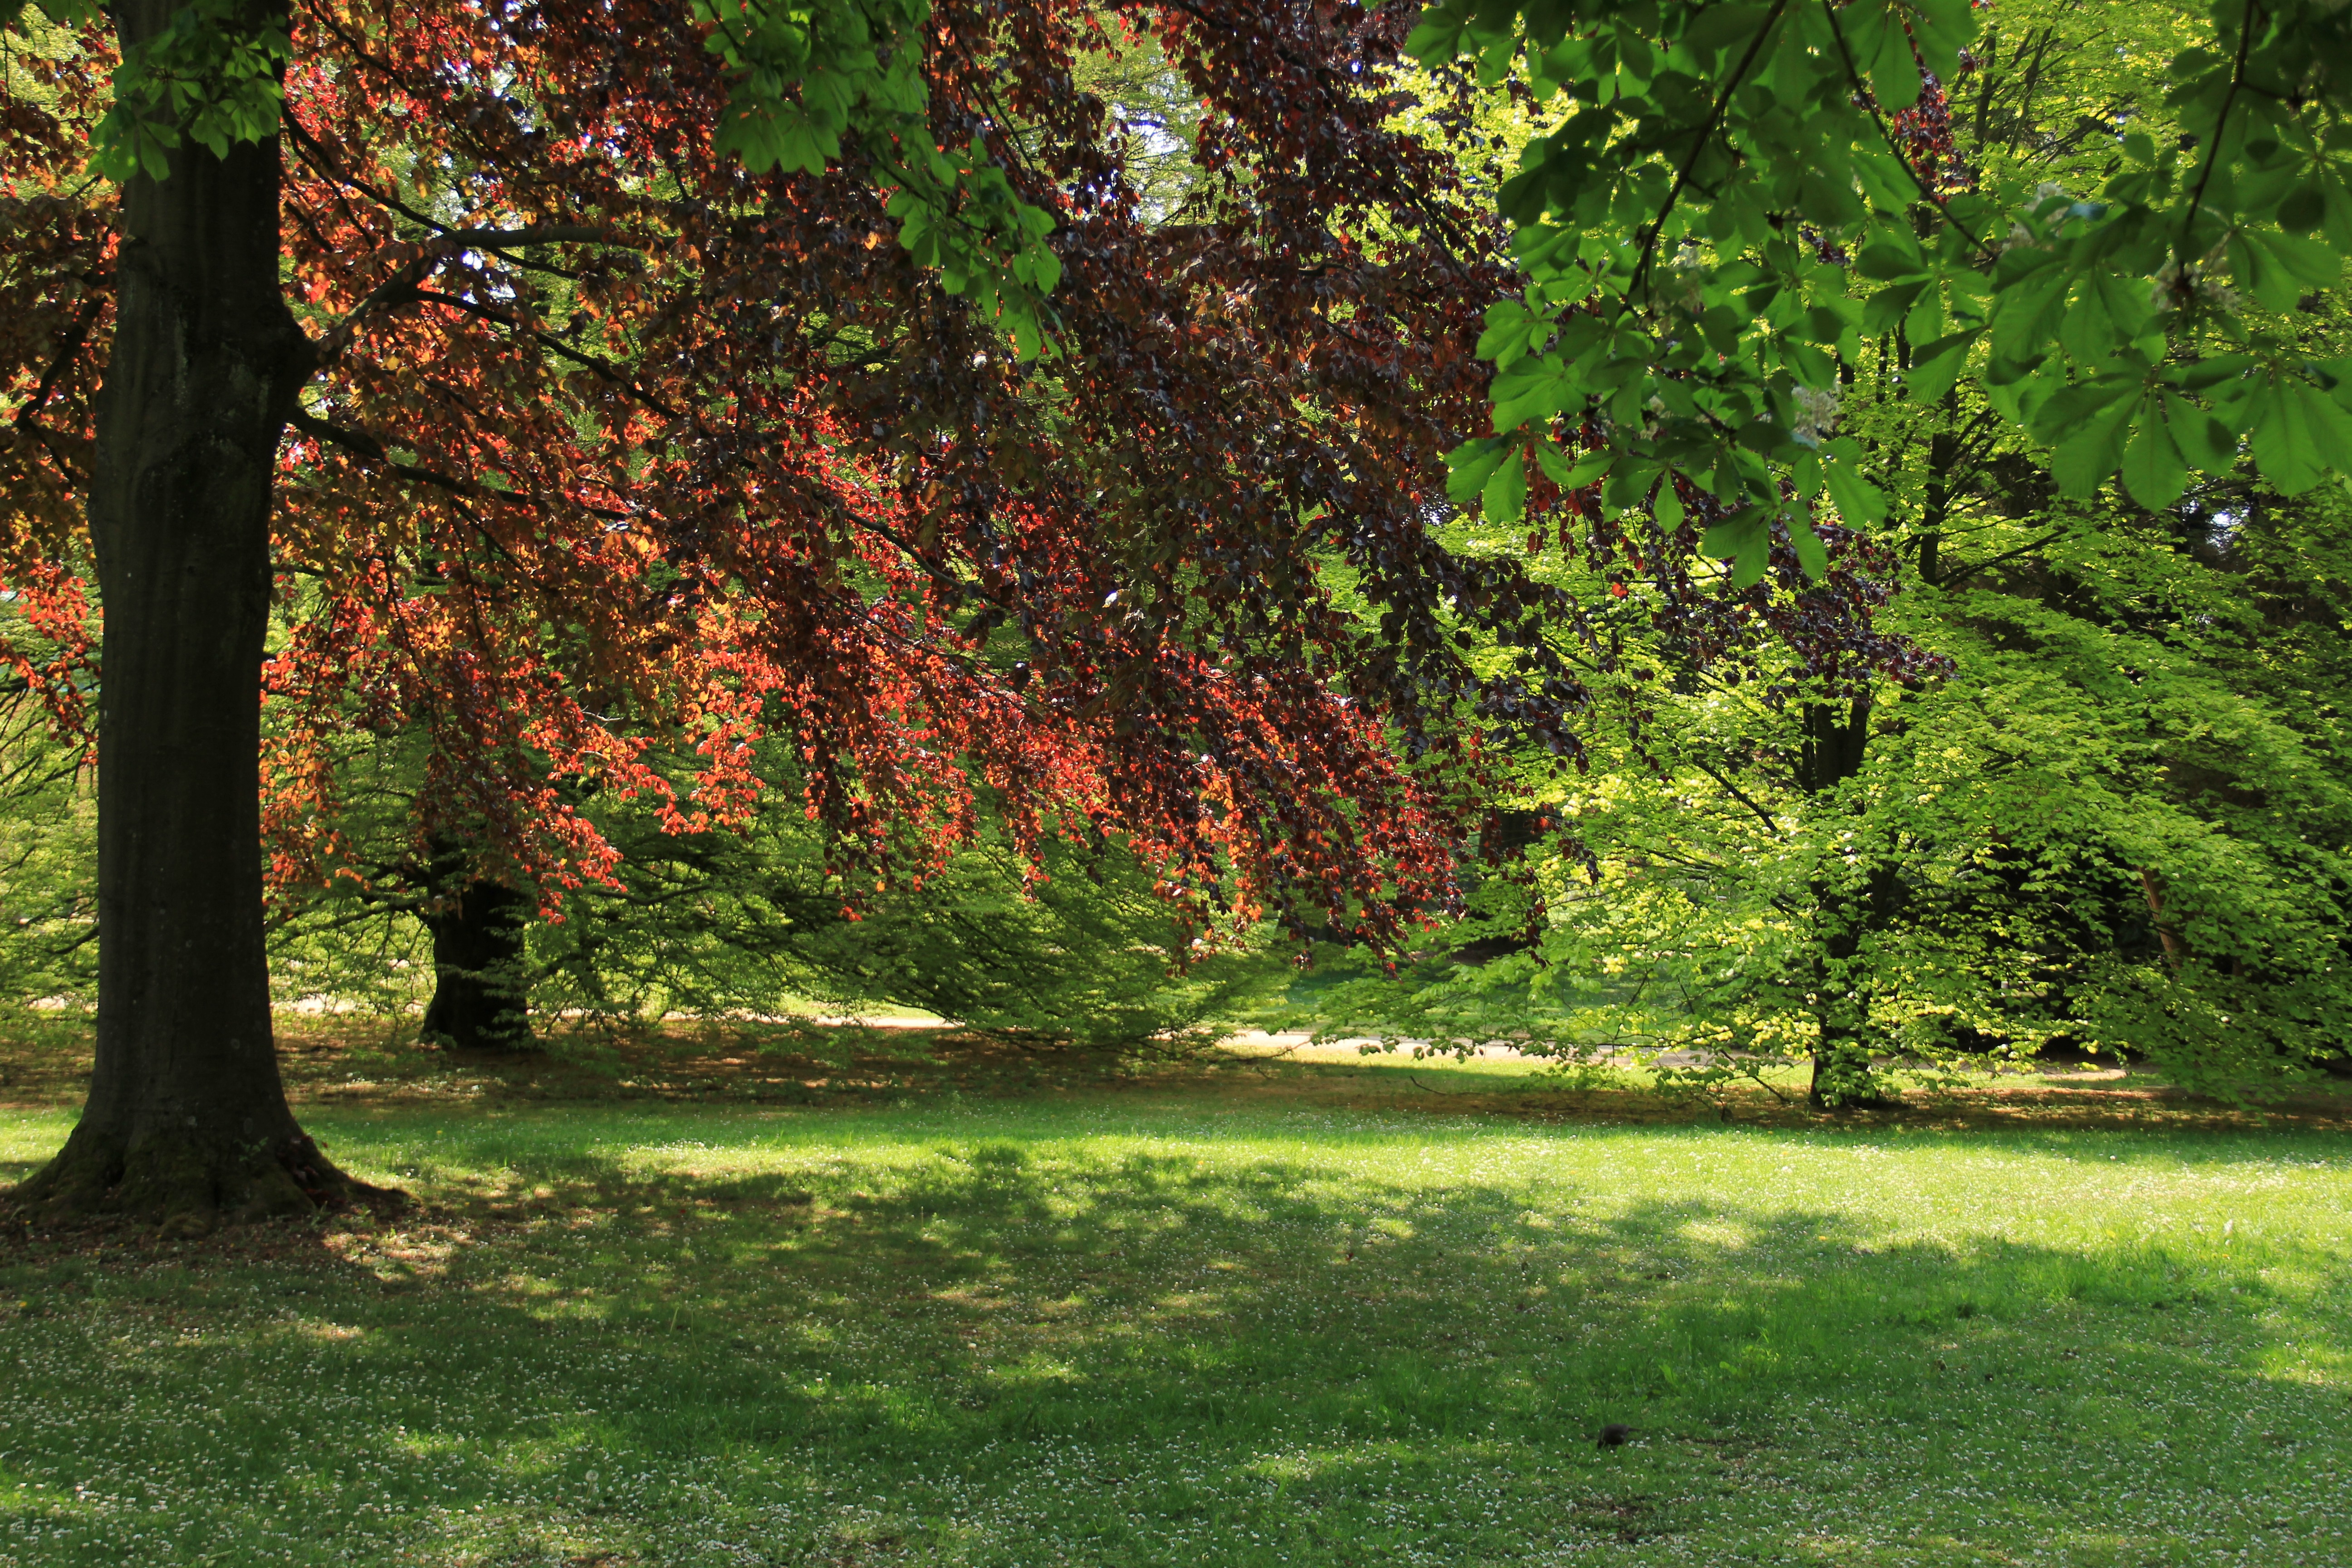
tree, nature, forest, grass, branch, plant, lawn, meadow, sunlight, leaf, flower, green, autumn, park, botany, garden, season, trees, leaves, shrub, deciduous, grove, woodland, habitat, ecosystem, natural environment, woody plant, temperate broadleaf and mixed forest